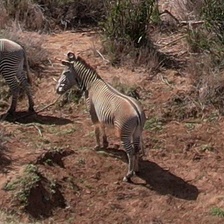
Pose orientation: back-left